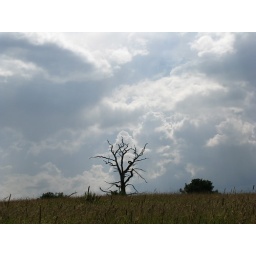
tree in middle of field